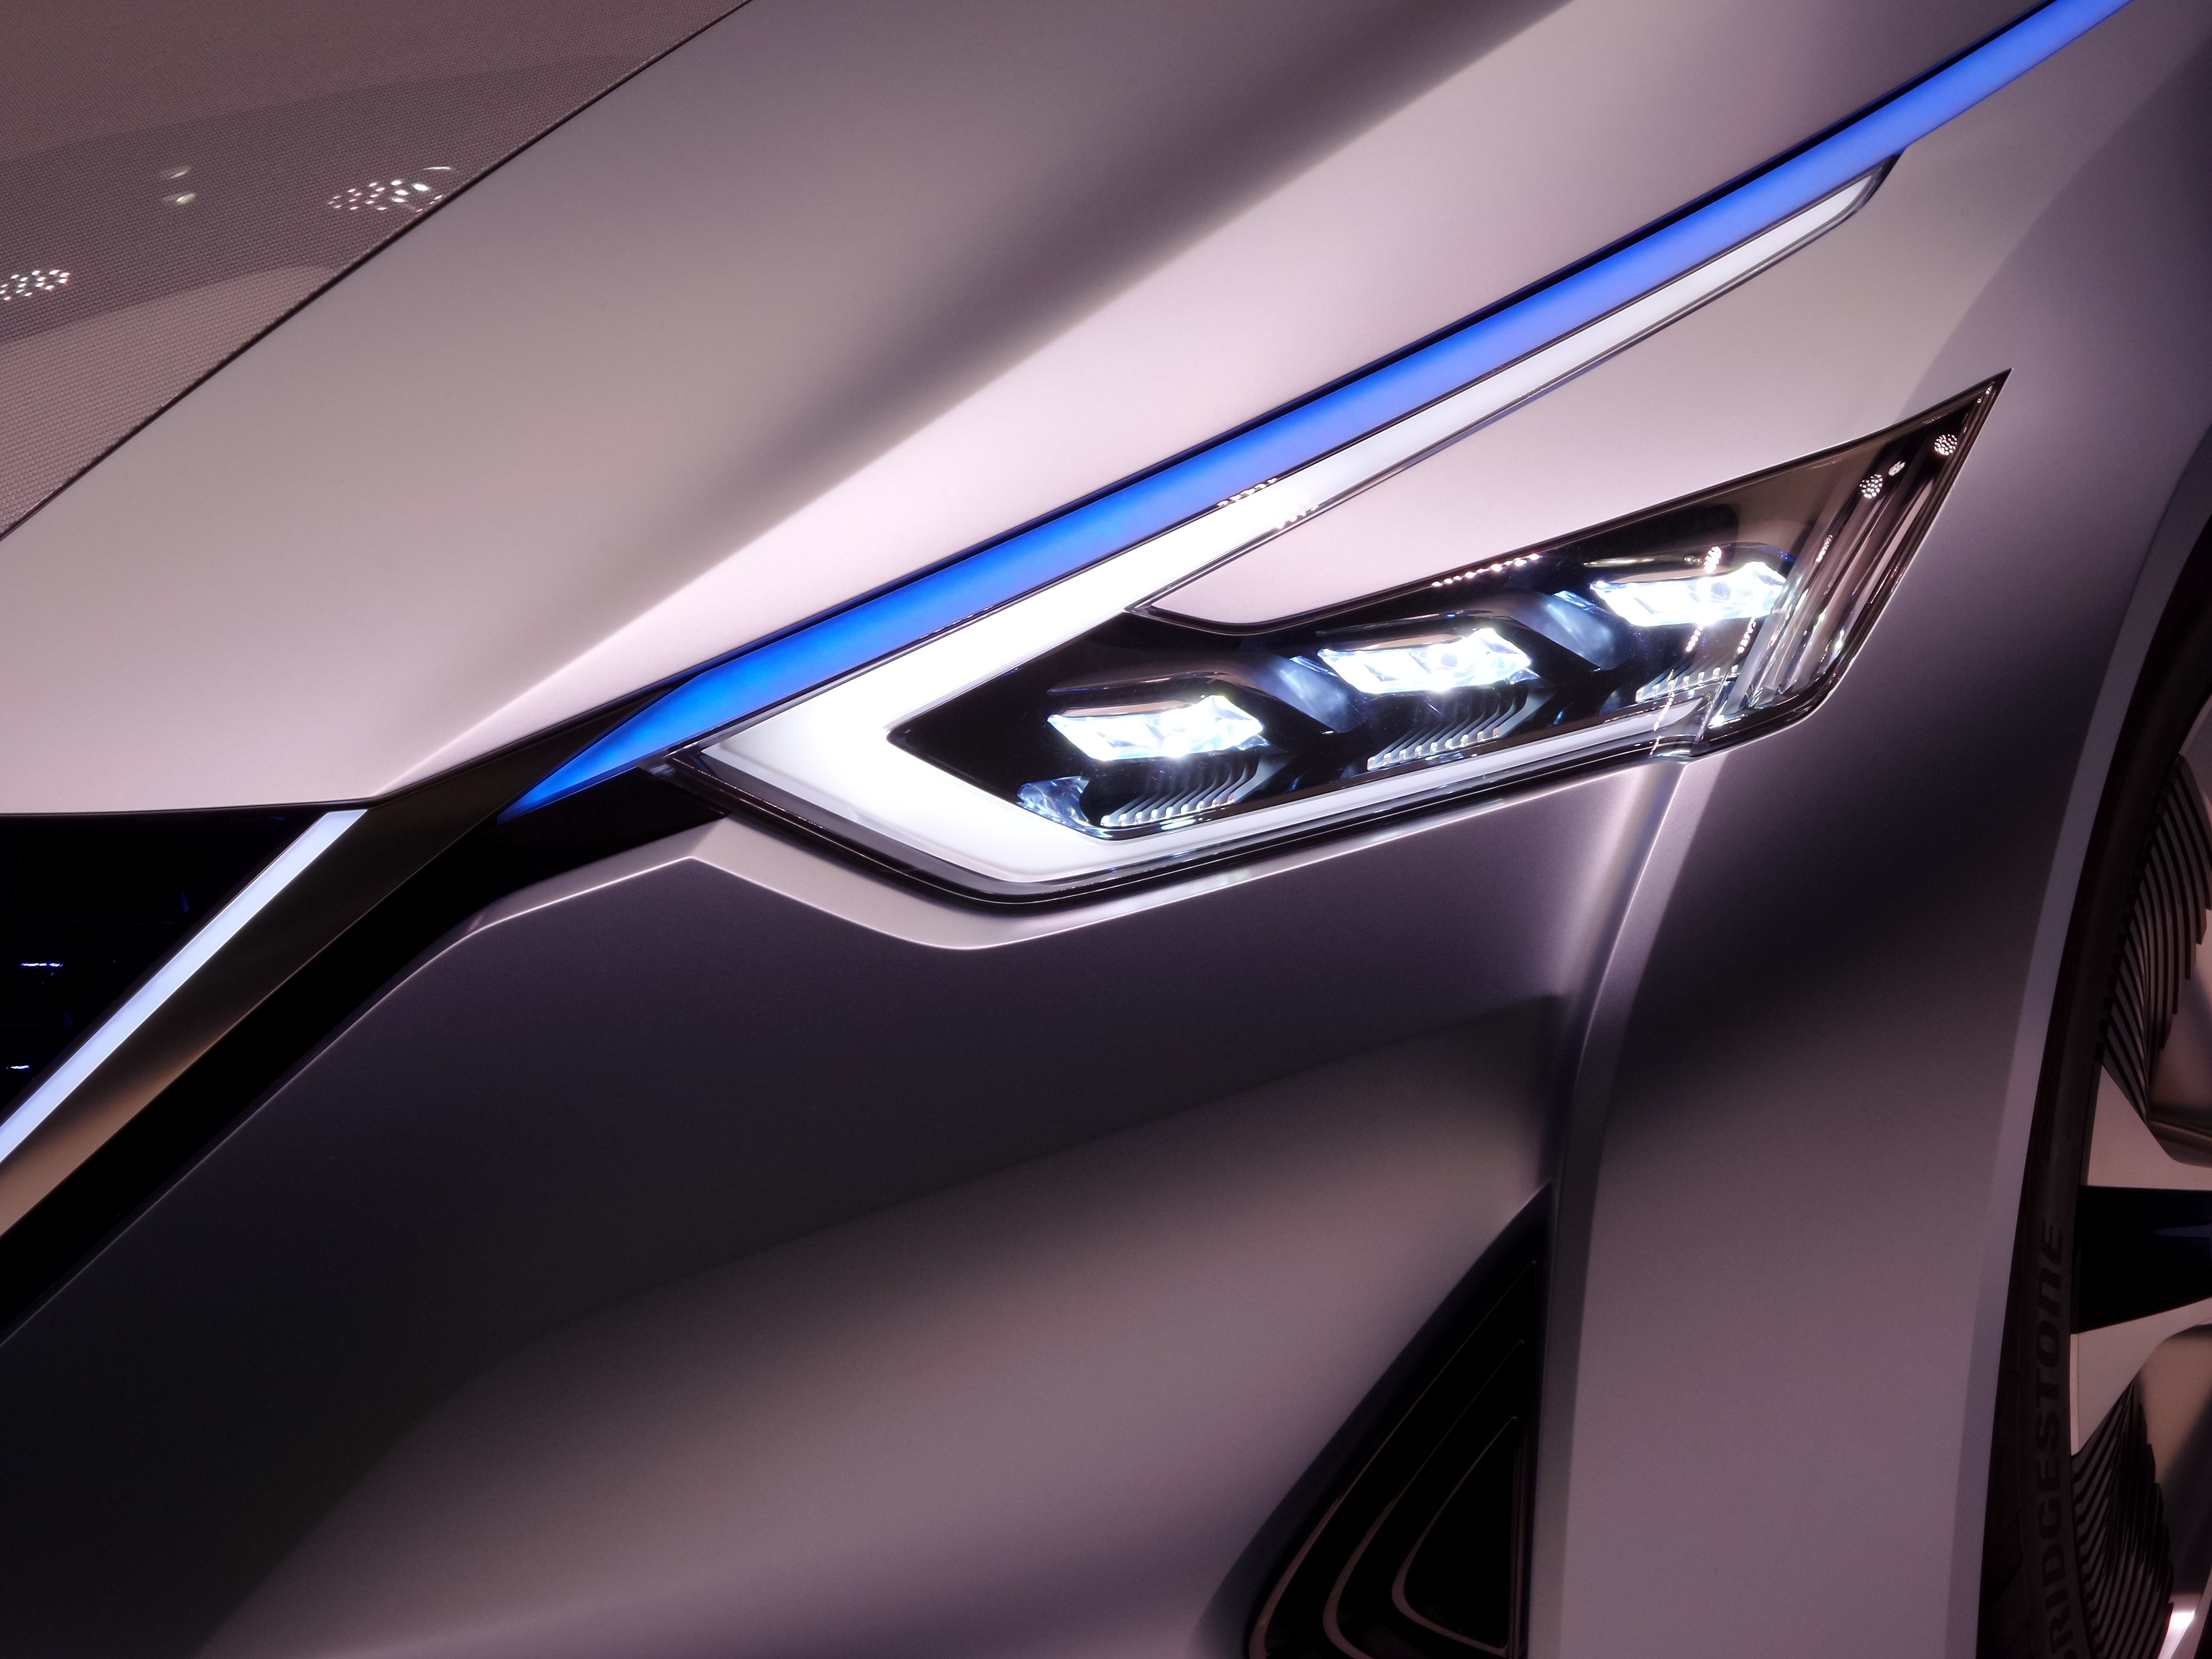
car, wheel, automobile, vehicle, design, sedan, front, honda, exhibition, prototype, tesla, showroom, auto show, concept car, land vehicle, automobile make, automotive exterior, automotive design, mid size car